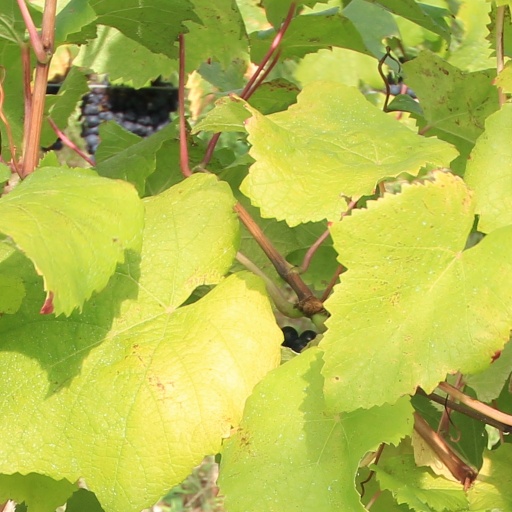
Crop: grape